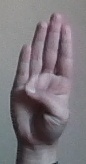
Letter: kaaf